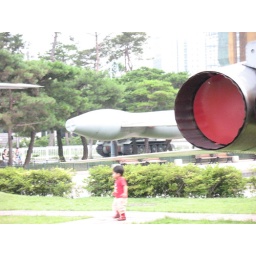
boy in red